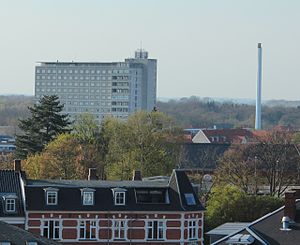
Næstved / Infrastruktur og transport / Sygehusvæsen, politi, brand og redning
Næstved Sygehus.
Sygehuset set mod nord fra Munkebakken
Næstved er en gammel dansk købstad, der ligger på Sydsjælland nær Susåens udløb. Med sine 43.803 indbyggere er det landets 15. største by og Sjællands femtestørste by. Næstved er hovedby i Næstved Kommune som har 82.883 indbyggere og tilhører Region Sjælland. Næstved har 63.194 indbyggere inkl. satellitbyerne Fensmark, Fuglebjerg, Gelsted, Glumsø, Herlufmagle, Holme-Olstrup, Mogenstrup og Rønnebæk.